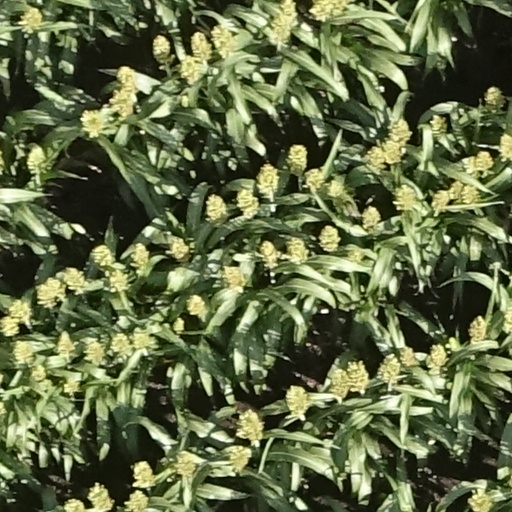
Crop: sorghum